Grande Prairie-Smoky

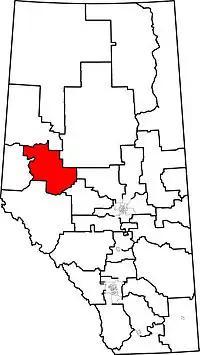
2004 boundaries

Grande Prairie-Smoky was a provincial electoral district in Alberta, Canada, mandated to return a single member to the Legislative Assembly of Alberta using first-past-the-post balloting from 1993 to 2019. The riding was created in 1993 when from the Smoky River electoral district was expanded into the old Whitecourt electoral district. The district includes the north portion of the city of Grande Prairie as well as the towns of Fox Creek, Sexsmith, and Valleyview.